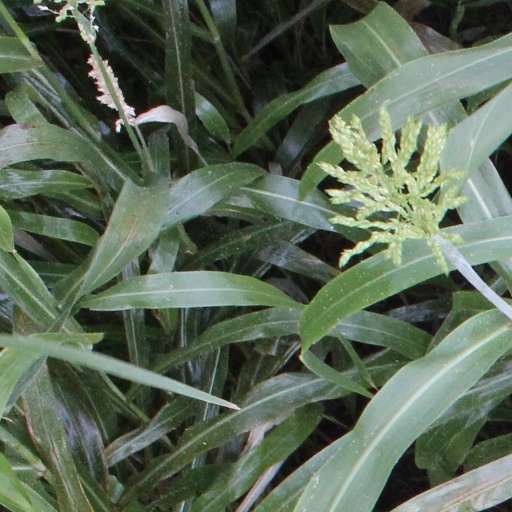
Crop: sorghum